Cardinals created by Leo XIII

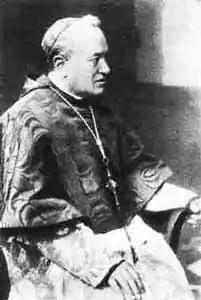
Andrea Carlo Ferrari (1850–1921), made a cardinal on 18 May 1894

Pope Leo created five cardinals in May 1894, four cardinal priests and one cardinal deacon (Segna). He announced that he had made Andreas Steinhuber a cardinal "in pectore" previously.